Senzaki Station

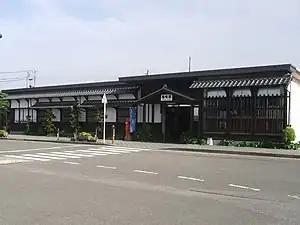
Senzaki Station in May 2008

is a passenger railway station located in the city of Nagato, Yamaguchi Prefecture, Japan. It is operated by the West Japan Railway Company (JR West).